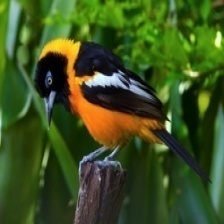
Species: VENEZUELIAN TROUPIAL
Scientific name: ICTERUS ICTERUS